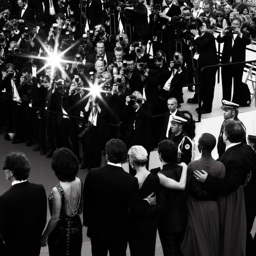
cast attend the opening ceremony and premiere during festival .